French ironclad Dévastation

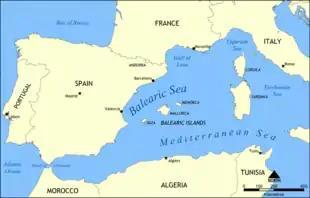
Map of the western Mediterranean, where "Dévastation" spent the majority of her career

Another major set of exercises was held from 2 to 12 June at Ajaccio on the island of Corsica; "Dévastation" and several other ironclads simulated a fleet attacking the port, which was defended by a coastal defense ship, three cruisers, and twenty torpedo boats. The ironclad squadron thereafter sailed to Oran, French Algeria, for another round of maneuvers that began on 25 June. During these exercises, the ironclads simulated an enemy fleet passing through the Strait of Gibraltar to attack the French Mediterranean coast; torpedo boats attempted to intercept them off Majorca. From the year's maneuvers, the French concluded that the torpedo boats of the day were not sufficiently powerful enough to achieve any of the goals that had been assigned to them, particularly further from coast, but nevertheless still posed significant threats to blockading warships. These lessons spurred the development of larger torpedo boats better able to operate at sea.